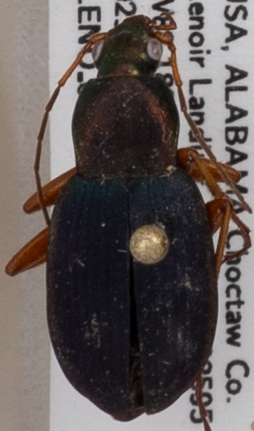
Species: Chlaenius aestivus
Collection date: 2021-06-02
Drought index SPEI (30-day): -0.608
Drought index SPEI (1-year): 1.382
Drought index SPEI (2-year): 1.69